Jolene Ivey

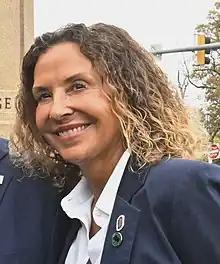

Jolene Ivey (née Stephenson; born July 30, 1961) is an American politician who has served as a member of the Prince George's County Council since 2018, first representing the 5th district from 2018 to 2024 and then the county's at-large district since 2024. She has also served as the council's president from 2023 to 2025. A member of the Democratic Party, Ivey was a member of the Maryland House of Delegates from the 47th district from 2007 to 2015.